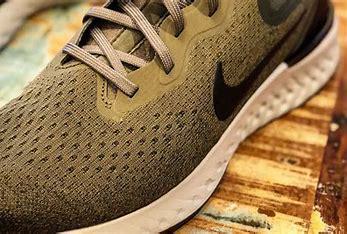
Brand: Nike
Model: Odyssey React